And in the Darkness, Hearts Aglow

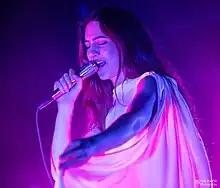
Weyes Blood singing in Seattle in 2023.

On September 12, 2022, Natalie Mering officially announced her fifth studio album "And in the Darkness, Hearts Aglow" set for release on November 18, 2022, and released its lead single "It's Not Just Me, It's Everybody" the same day. In promotion of the album, she embarked on the In Holy Flux Tour across North America and Europe in 2023. The second single, "Grapevine", followed on October 11, 2022. The song, which takes its title from a stretch of California highway known as "the Grapevine", is inspired by Mering's breakup with a "narcissistic" musician during the COVID-19 pandemic. The third single, "God Turn Me into a Flower", was released on November 16, 2022.